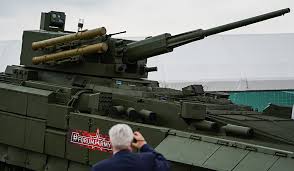
Label: BMP